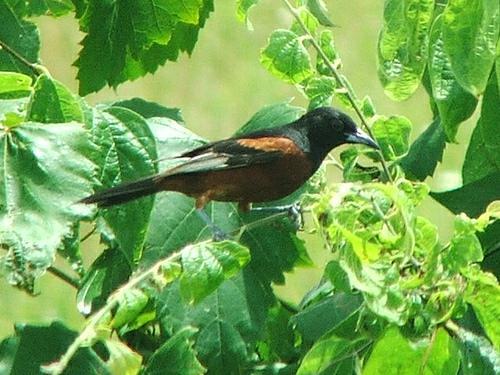
A photo of a orchard oriole